Ted Mack (radio and television host)

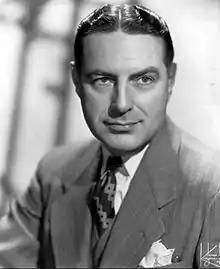
Ted Mack in 1949

William Edward Maguiness (February 12, 1904 – July 12, 1976) was an American radio and television host and musician, best known for hosting "Ted Mack and The Original Amateur Hour".